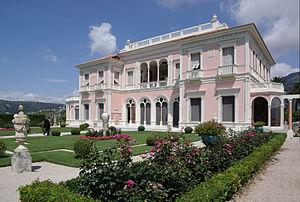
Saint-Jean-Cap-Ferrat est une commune française située dans le département des Alpes-Maritimes en région Provence-Alpes-Côte d'Azur. Ses habitants sont appelés les Saint-Jeannois.